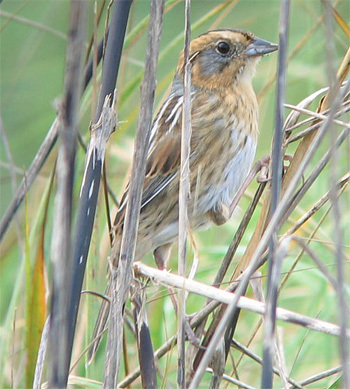
this small bird has a honey-brown crown and brest, a silver-grey cheek patch, and wings and tail of brown and grey.
a light brown colored bird with white underbelly and small beak
this small bird has a white belly, a gray beack, and a brown superciliary with dark brown eyebrows.
bird with gray beak, black eye, light brown throat, breast, and grayish white belly and abdomen
this is a brown bird with a grey belly and eye patch.
this bird is brown with white and has a very short beak.
this bird has a gray bill, and its wings are brown.
this bird has a white belly, a short beak, and a light brown crown.
this bird is speckled light brown and white and has a short grey beak.
the small bird has a round dark eye, light brown feet, and multi colored secondaries.
Species: Nelson Sharp Tailed Sparrow